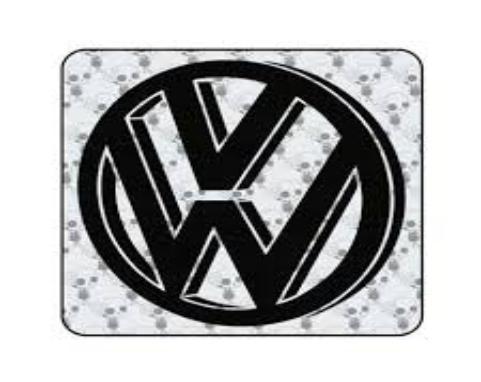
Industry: Transportation